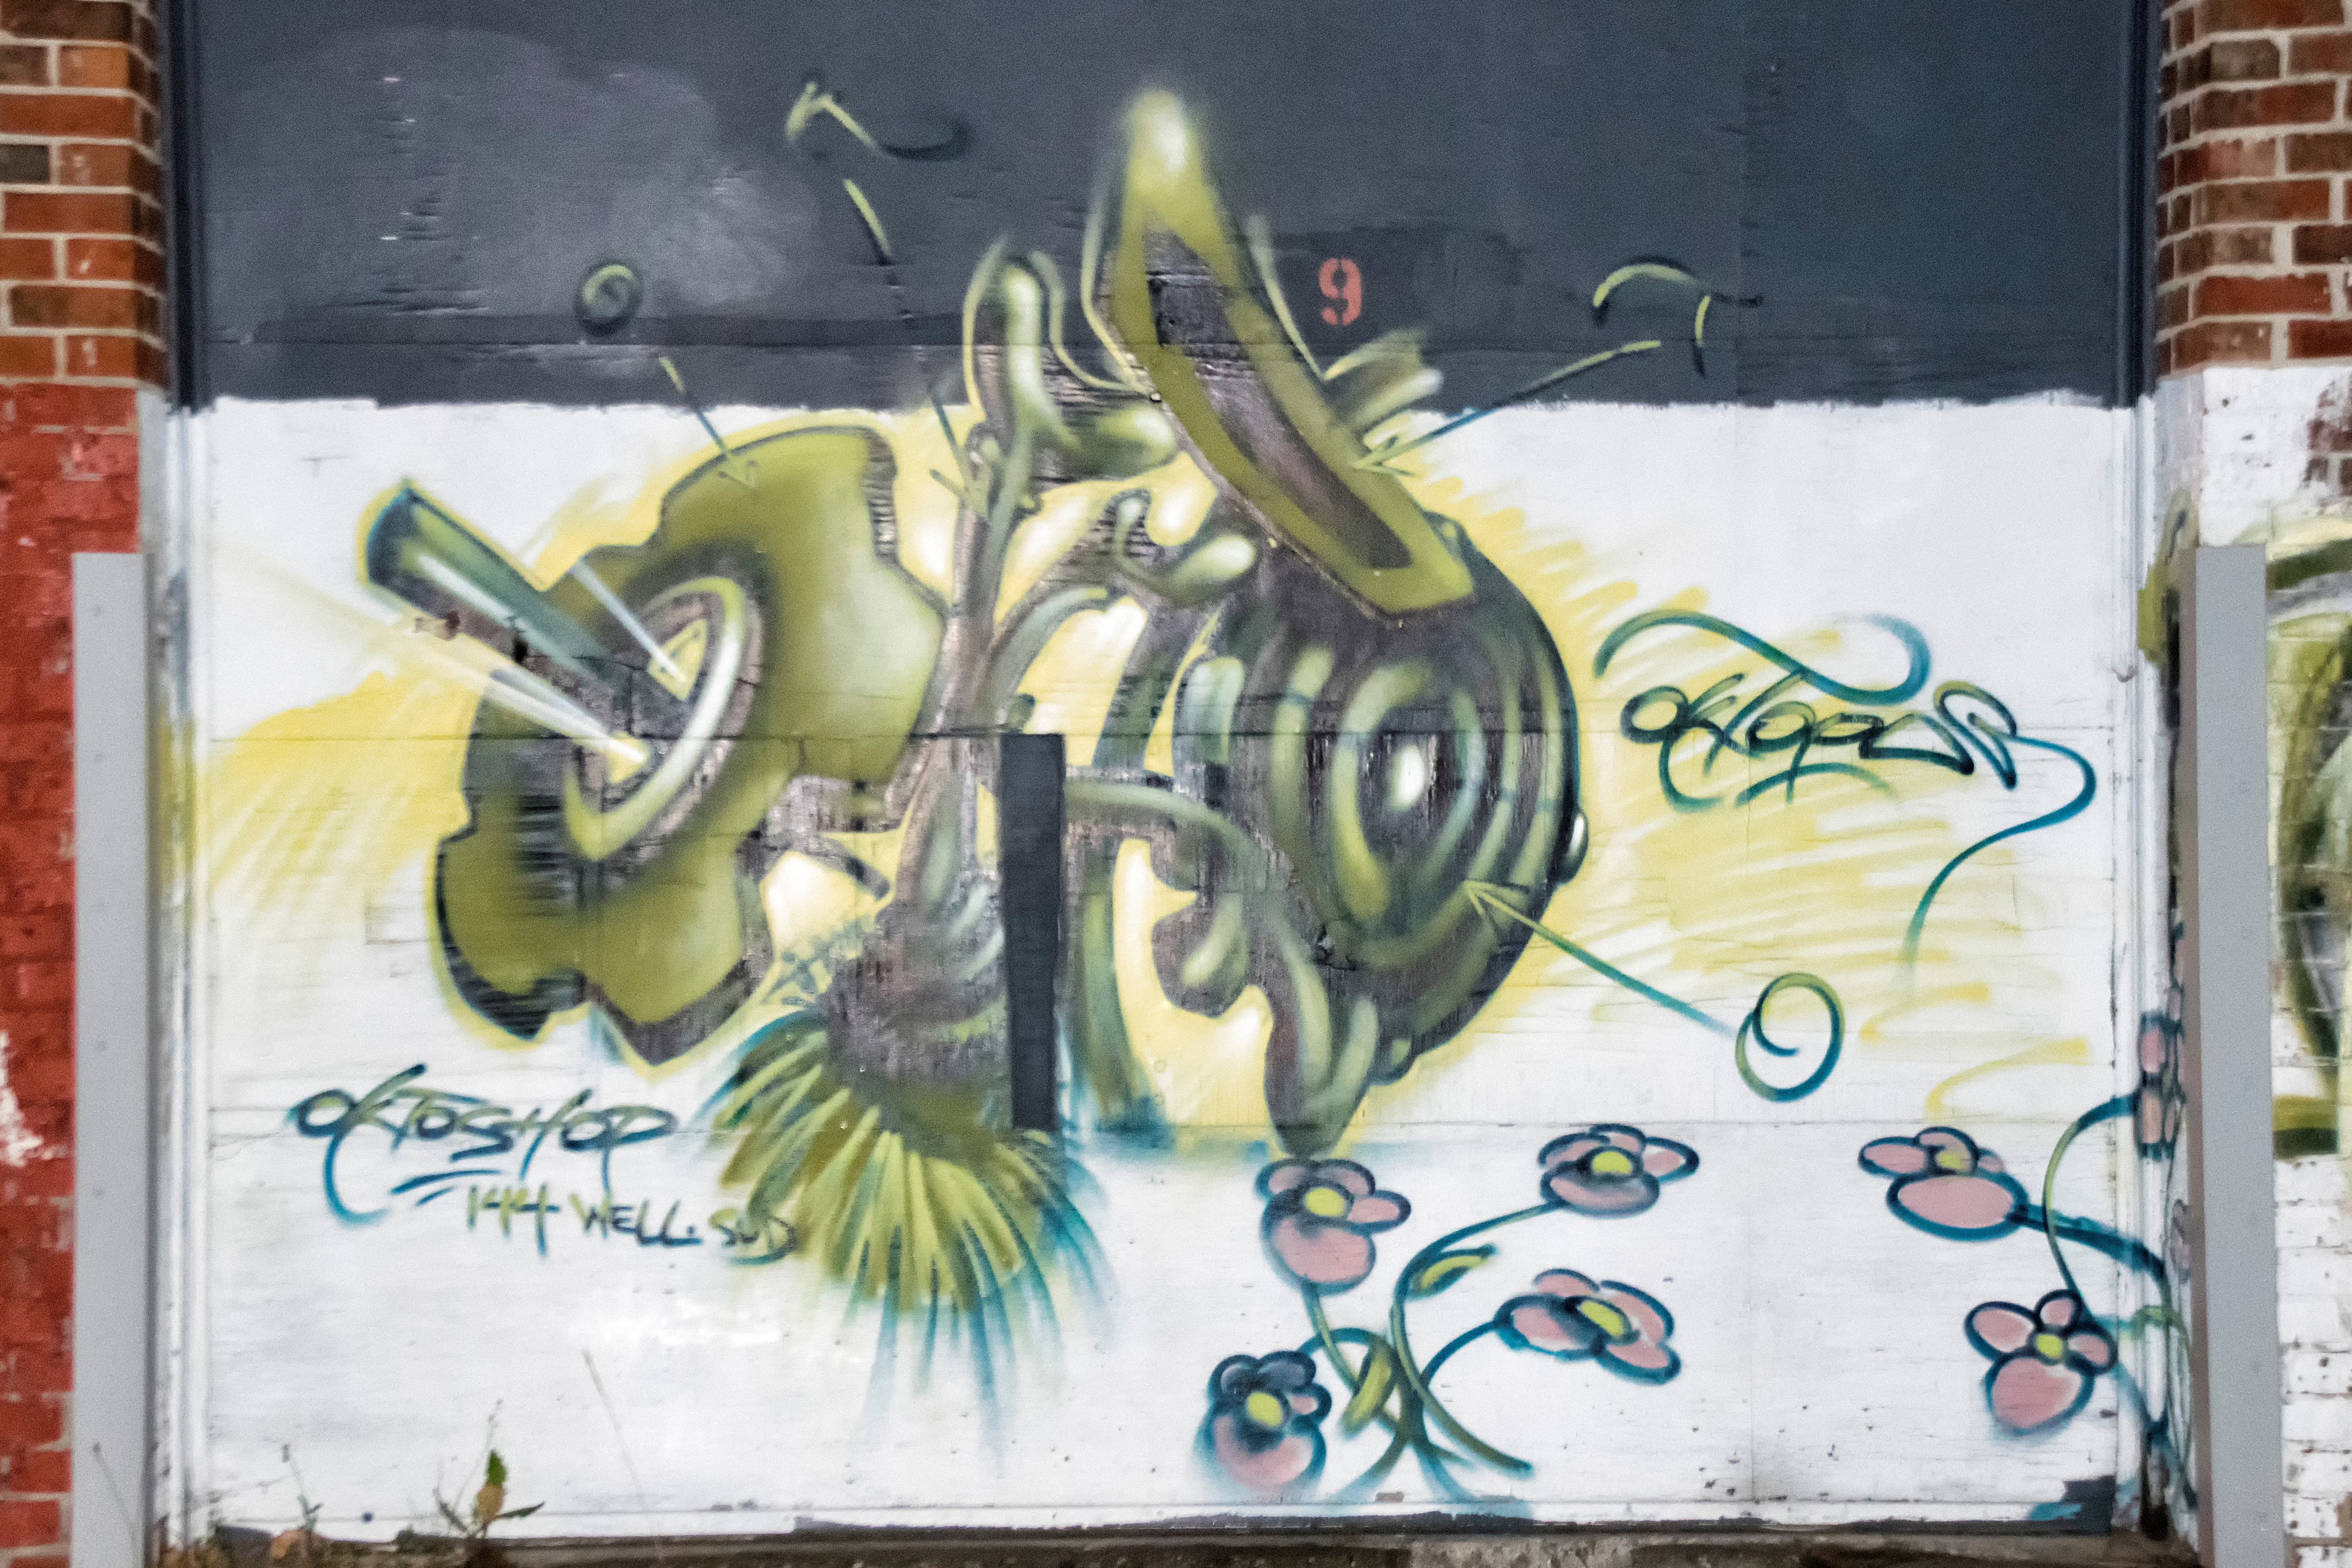
graffiti, street art, art, drawing, canada, quebec, sherbrooke